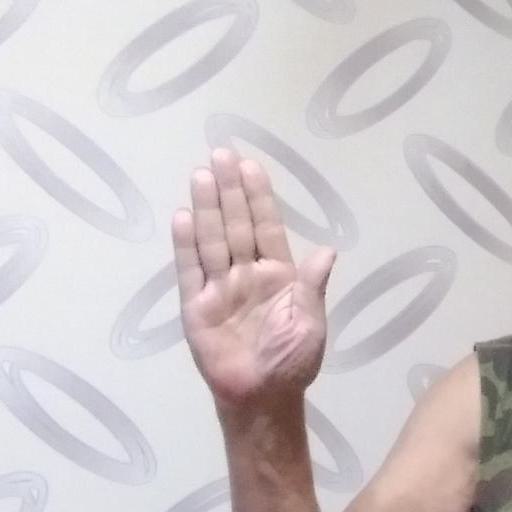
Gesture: stop